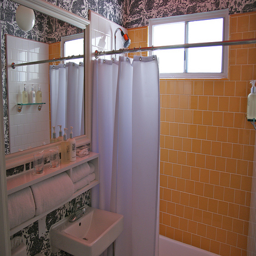
A clean bathroom scene is pictured in this image.
a curtain is hanging in a home bathroom
A bathroom with yellow tiles and a shower and vanity
a shower view of a curtain and sink  with a tiled wall
A bathroom with white sink, white shower curtain and yellow tiles.